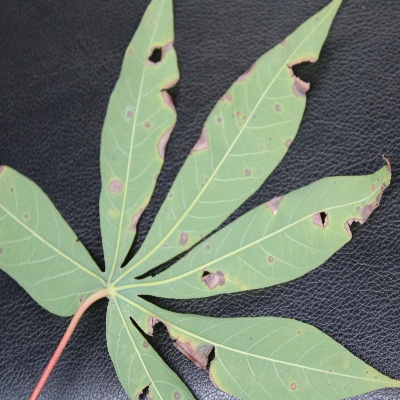
Crop: Cassava
Condition: brown spot